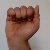
The image shows a hand gesture representing the letter 'A' in Indian Sign Language.